Camila Banus

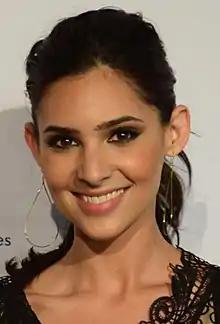
Banus in May 2015

Camila Banus (born July 22, 1990) is an American actress. She is known for playing the roles of Lola Montez on the ABC Daytime soap opera "One Life to Live" (2008 to 2009), Gabi Hernandez on the NBC Daytime soap opera "Days of Our Lives" (2010 to 2014, 2015 to 2023), and Nina Ferrera on the Fox series "Star" (2018). In 2015, Banus was nominated for a Daytime Emmy Award for Outstanding Younger Actress in a Drama Series for her work on "Days of Our Lives".